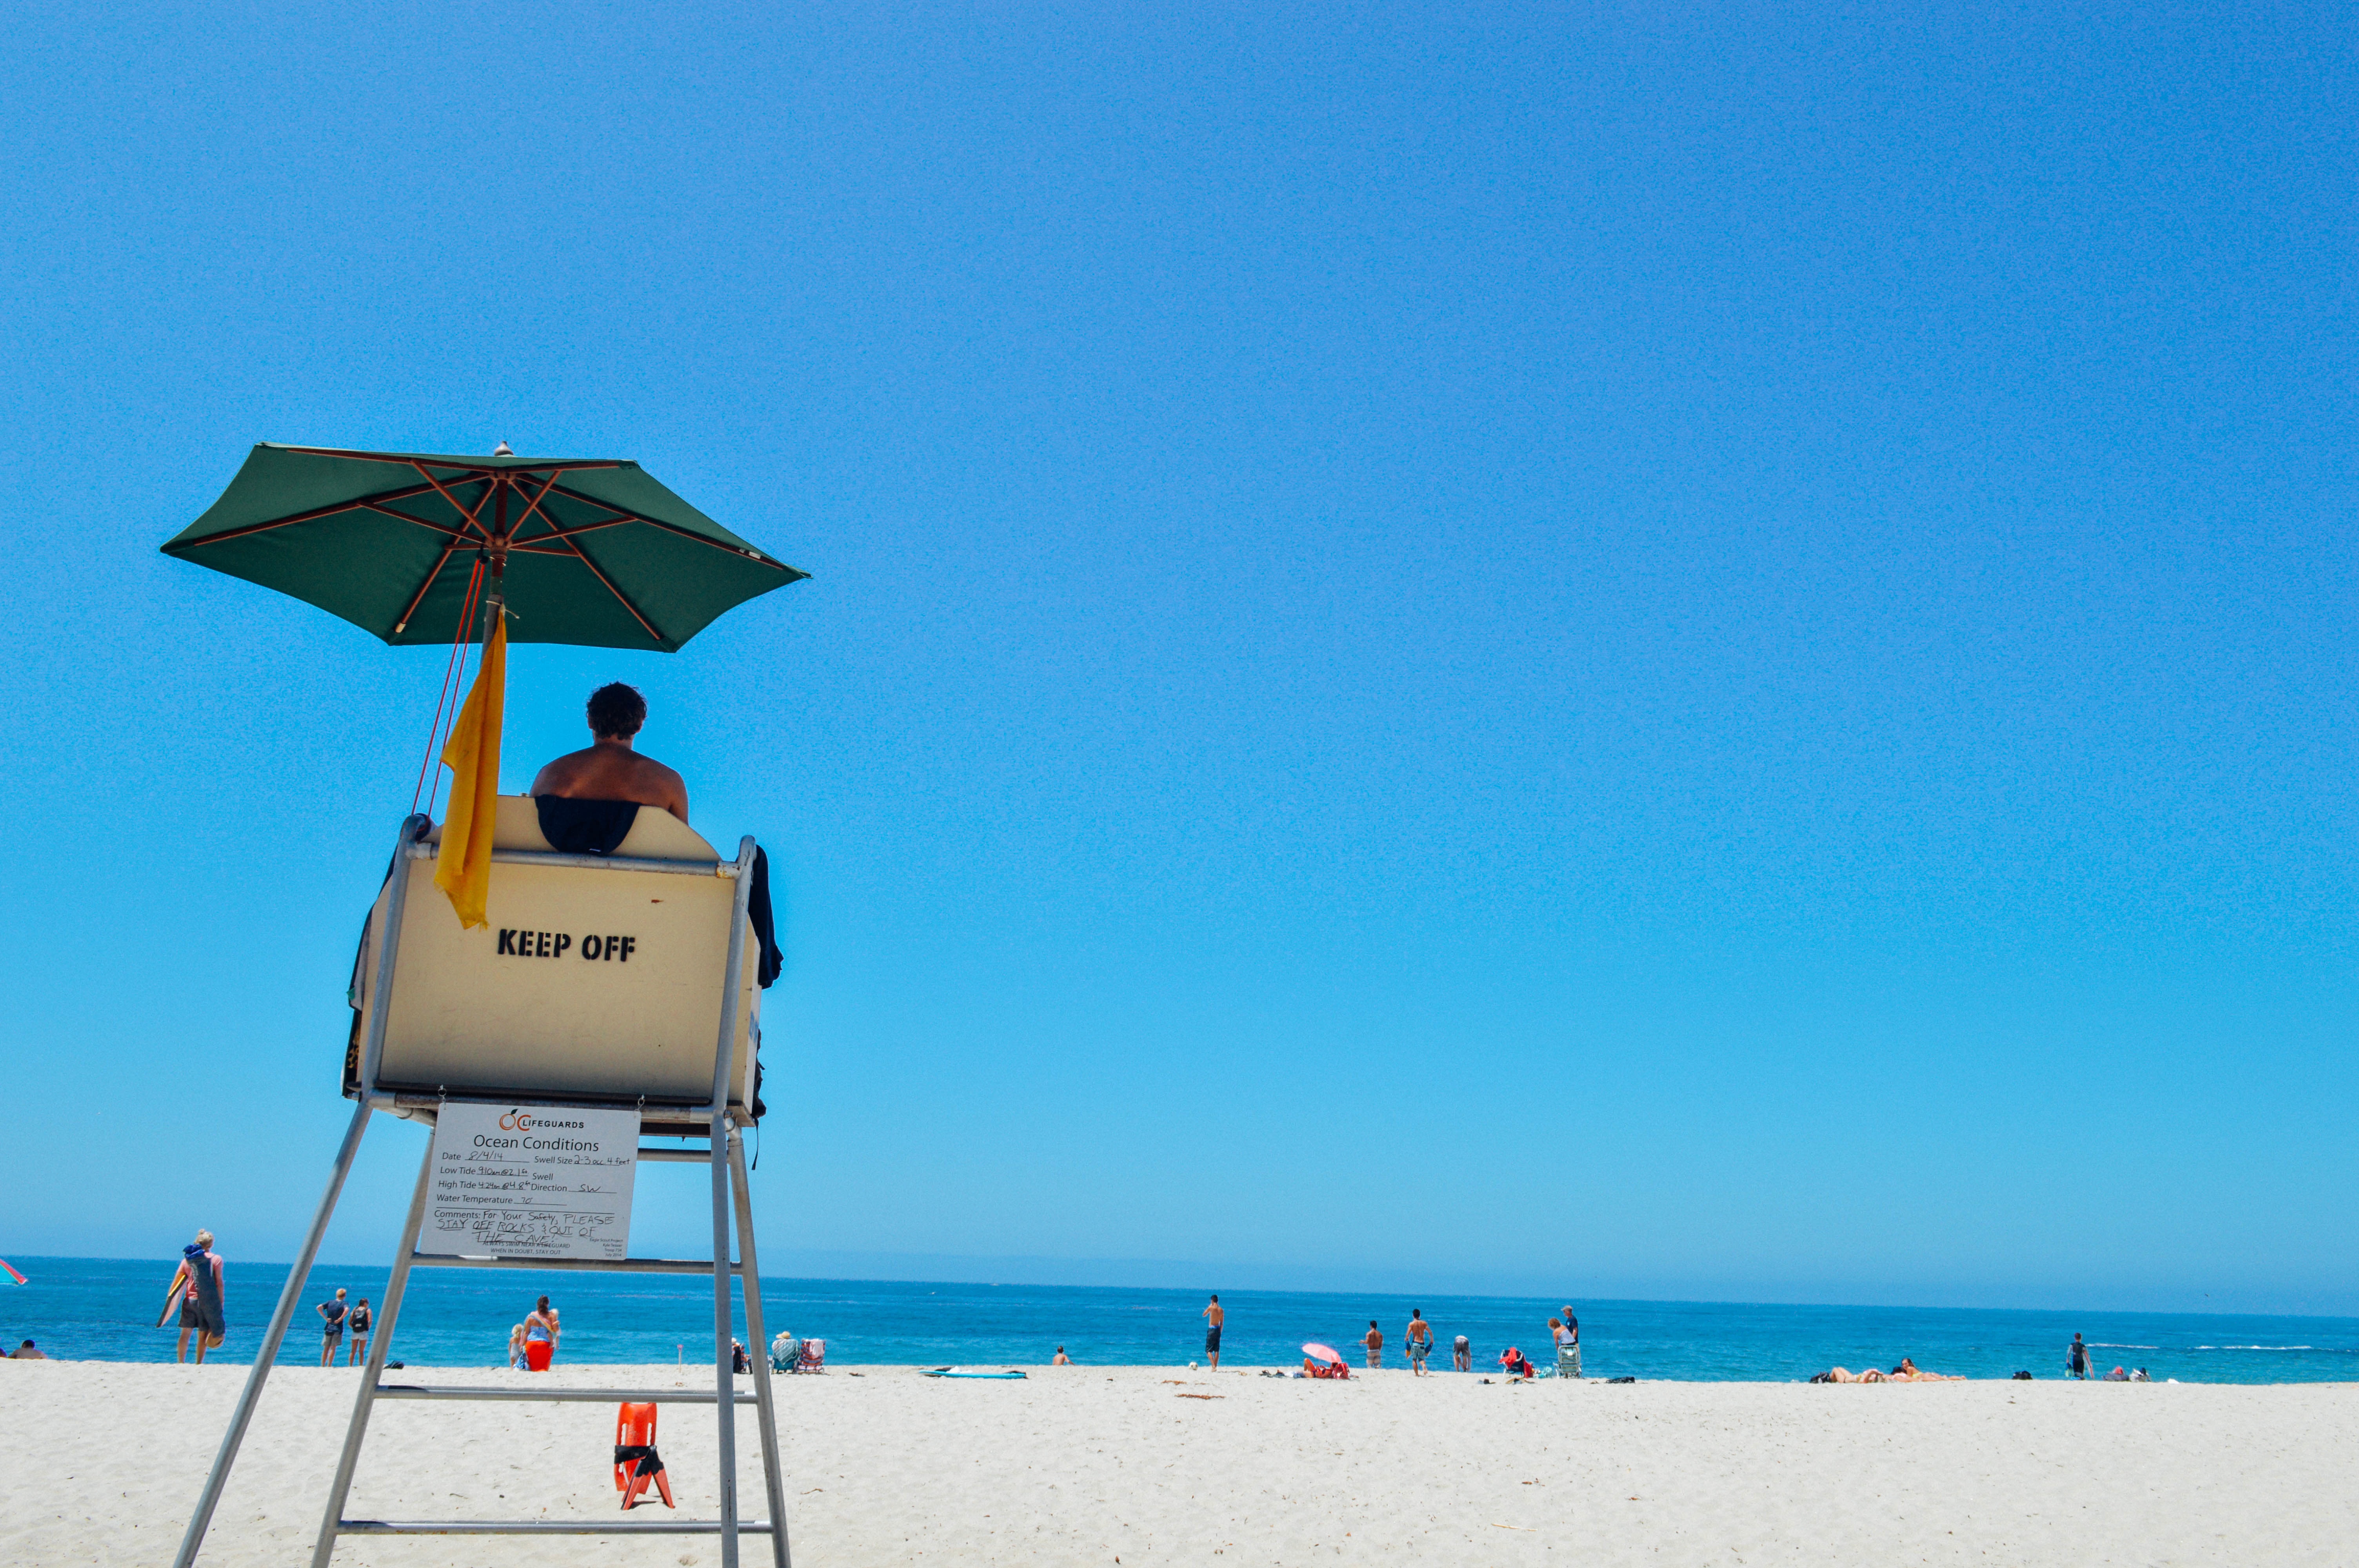
beach, sea, coast, ocean, wind, vacation, blue, cape